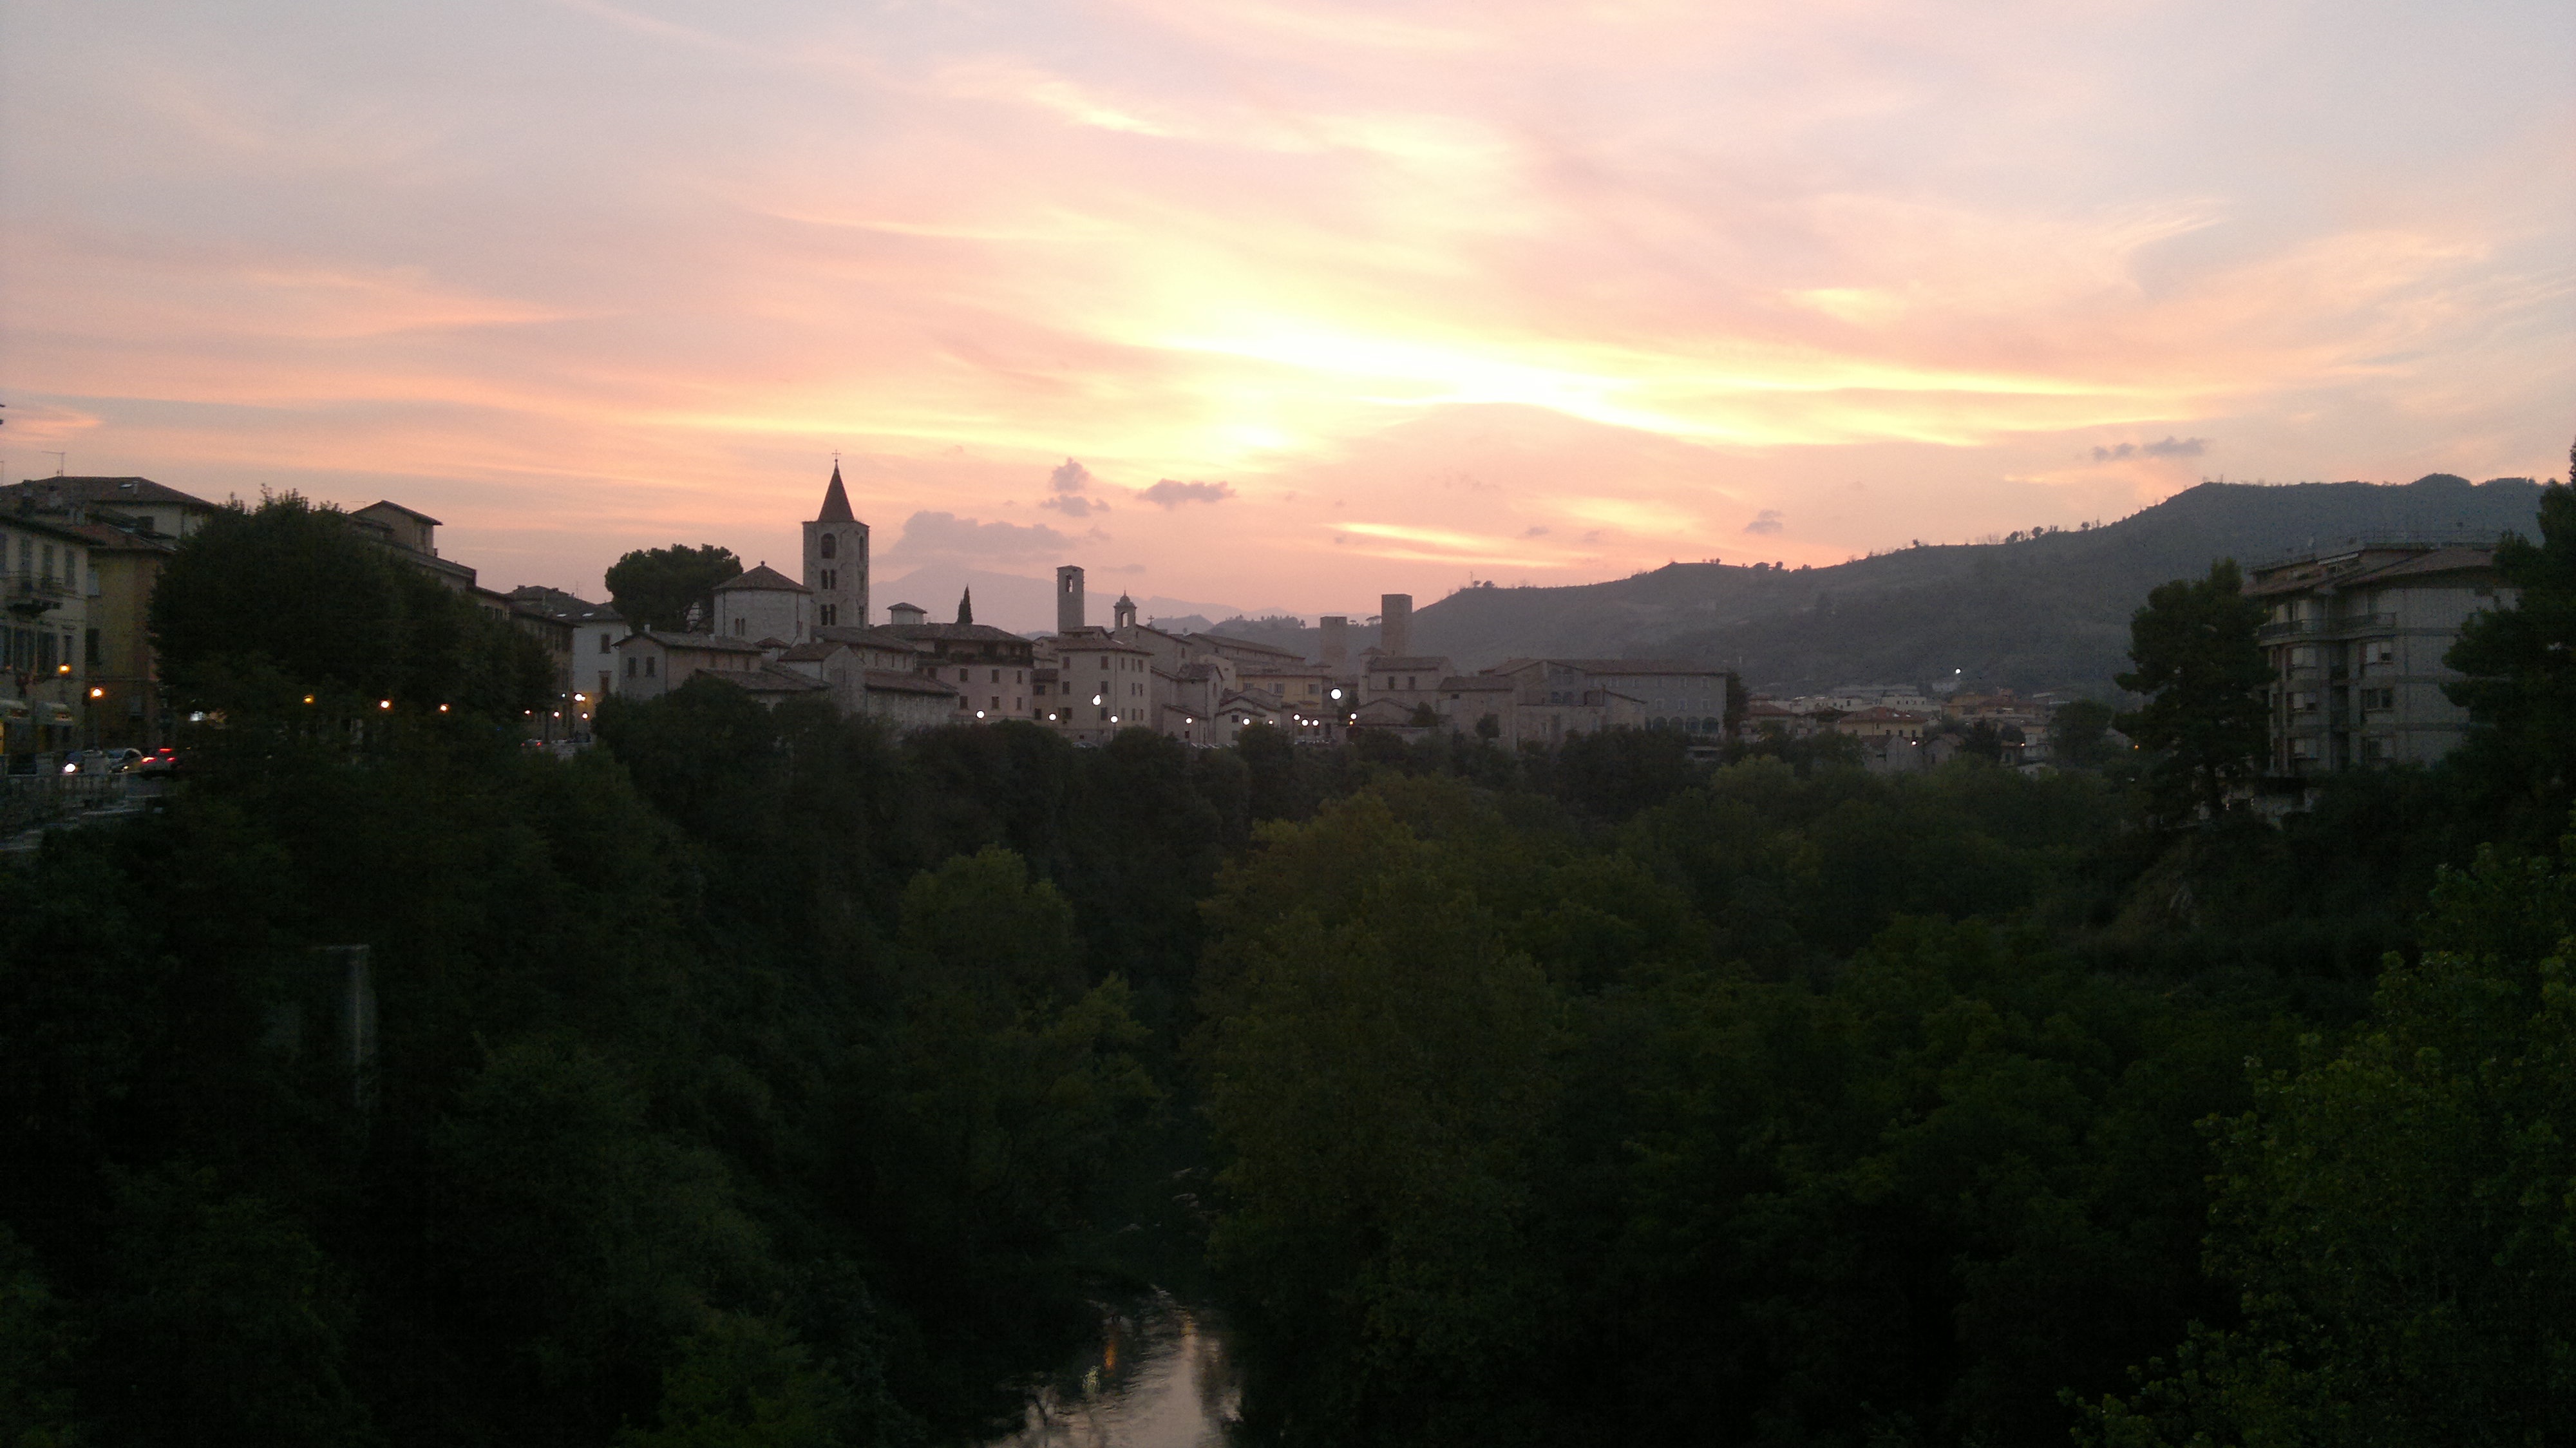
mountain, cloud, sky, sunrise, sunset, sunlight, morning, hill, dawn, river, dusk, evening, atmospheric phenomenon